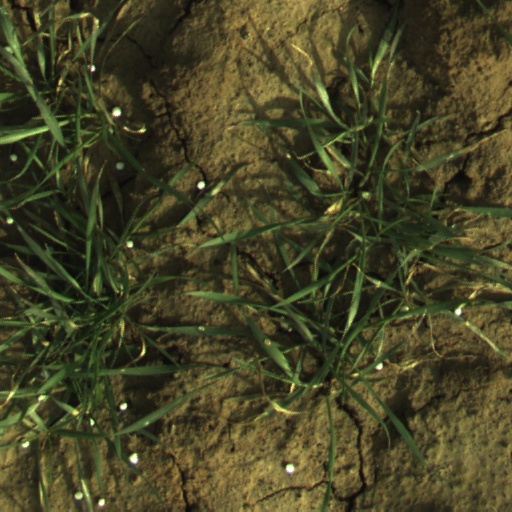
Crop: wheat